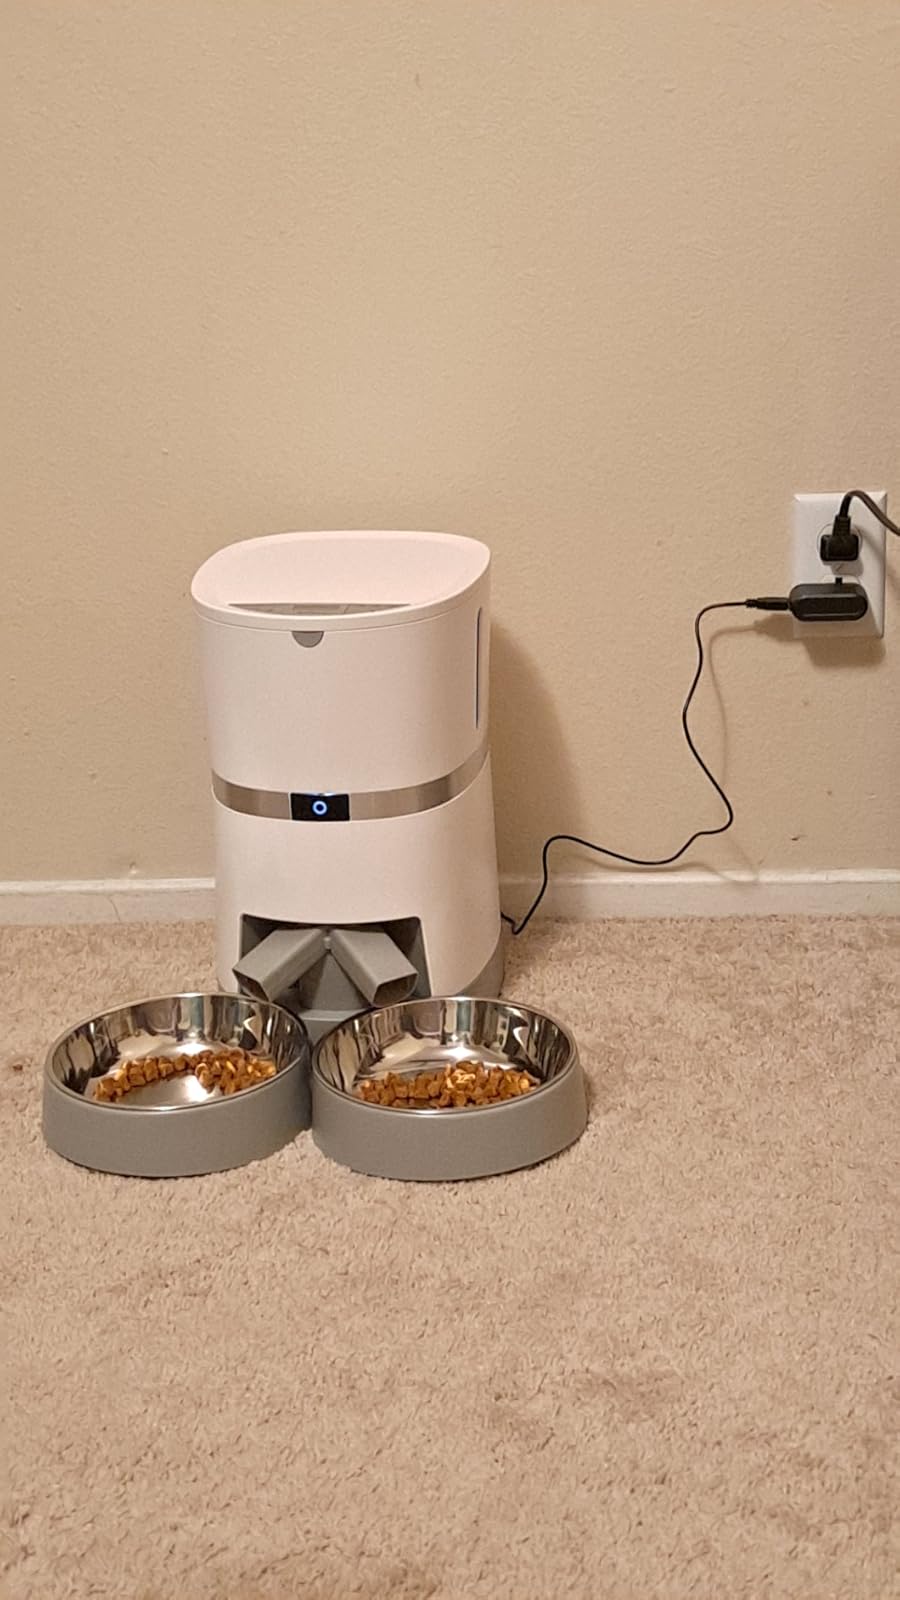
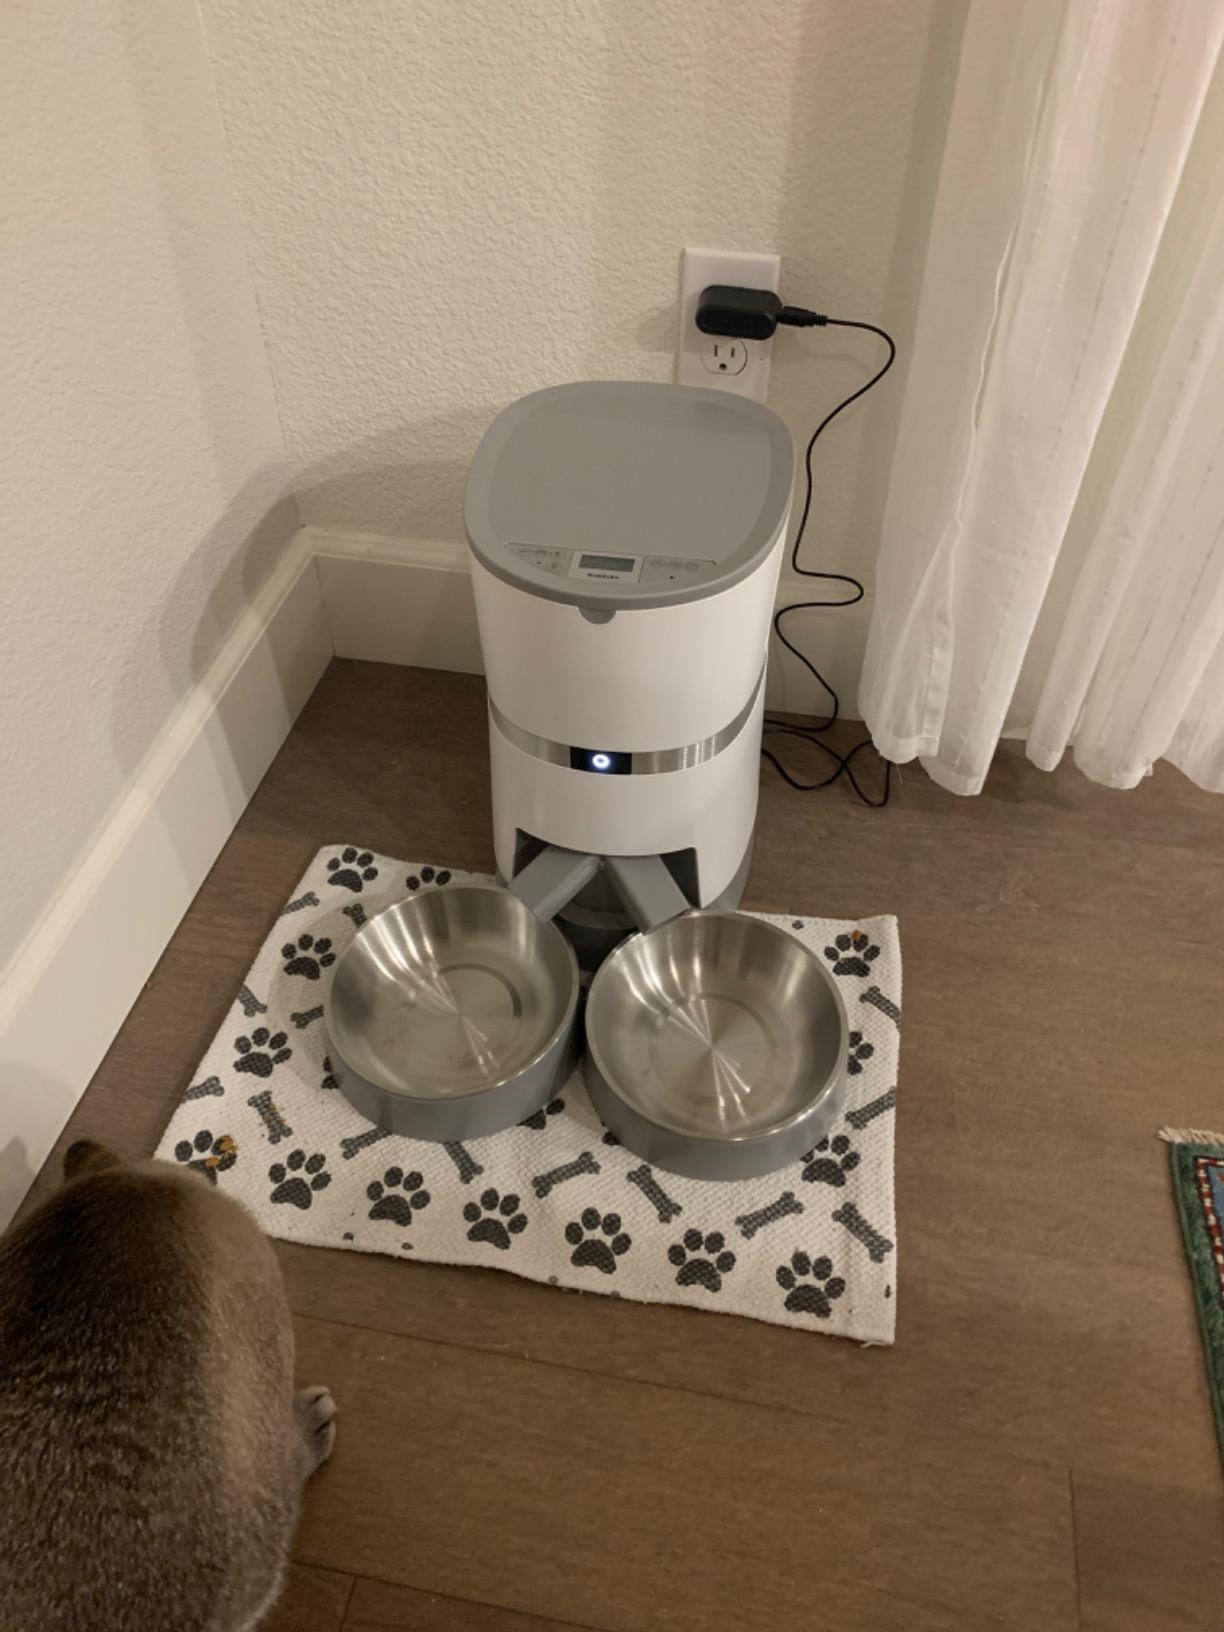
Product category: items_feeder
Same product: yes